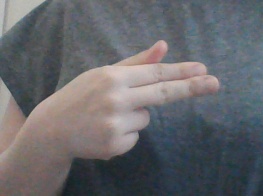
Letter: ghain